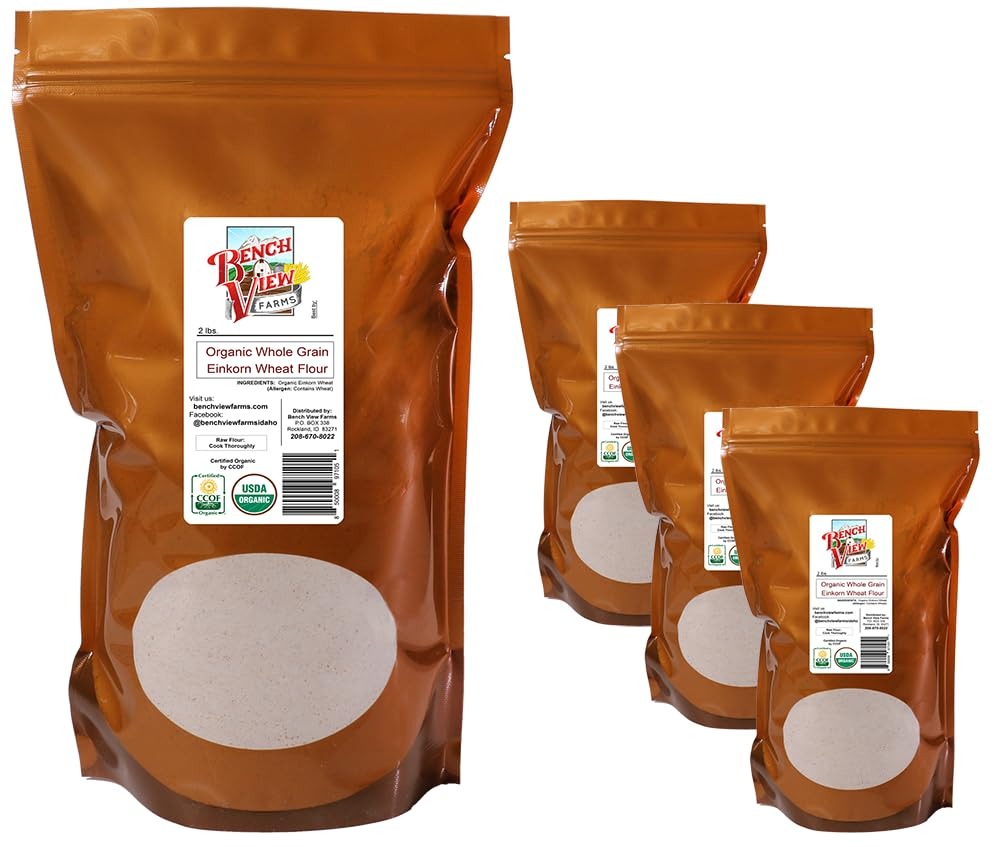
Item Name: Organic Stone Ground Whole Wheat Einkorn Flour - 2lbs (Pack of 4)
Bullet Point 1: Man's original wheat, grown in the U.S.A. by 5th generation farmers.
Bullet Point 2: Stone Ground! Grown, ground, packaged sent out from our farm - no middle man.
Bullet Point 3: Certified U.S.D.A. Organic by C.C.O.F.. Non-G.M.O.!
Bullet Point 4: Pure, unmodified gluten proteins. Preferred by those with sensitivities to gluten.
Bullet Point 5: 100% Whole Grain Einkorn Wheat Flour.
Product Description: 1 bag containing 2 pounds each of Organic Stone Ground Whole Grain Einkorn Wheat Flour. Delicious tasting and ready to bake. Makes your homemade pancakes taste yummy! Great substitute for people that are wheat gluten sensitive. <br>Whole Wheat Flour can last a long time when stored properly. It will fare best in an airtight container stored in a cool dark location. <br>Whole-grain flours contain all three parts of the grain (A.K.A. Berry); the bran, germ and endosperm, making them high in fiber and nutritional but also prone to spoiling faster since the bran and germ contain oils that can ruin the flavor when they oxidize.
Value: 128.0
Unit: Ounce

Price: 48.5